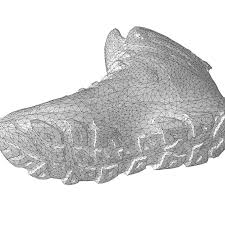
Waste category: shoes